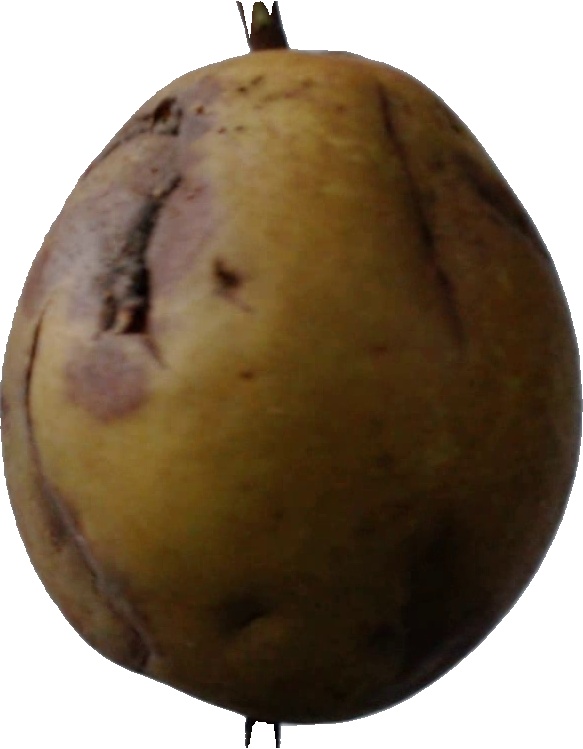
Label: pear_3